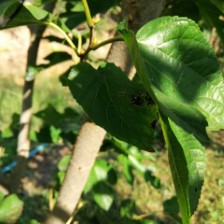
Variety: RedKing